Hans Nieland

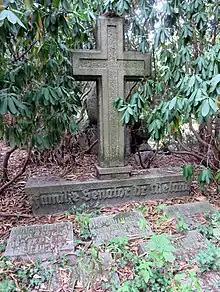
Grave at Ohlsdorf Cemetery

Hans Nieland (3 October 1900 in Hagen – 29 August 1976 in Reinbek near Hamburg) was a politician of the German Nazi-Party (NSDAP) and Lord Mayor of Dresden from 1940 until 1945.